Operation Gauntlet

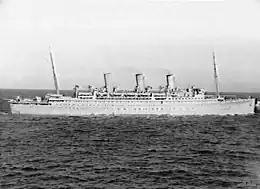

On 26 July 1941, the Canadian Corps in Britain offered to provide sufficient troops for a landing on Spitzbergen, to garrison a naval refuelling base for four months and then withdraw before winter. Force 111 was to be raised, comprising two battalions of a Canadian infantry brigade, less transport and attached units including an anti-aircraft battery. The Canadians offered the HQ of the 2nd Canadian Infantry Brigade (Brigadier Arthur Potts) and its signal section, the 3rd Field Company Royal Canadian Engineers (RCE).